List of UK top-ten singles in 1991

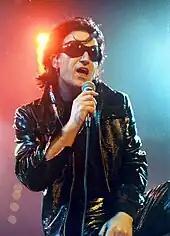
Bono and his band U2 made a return to the UK top 10 in 1991 with their number-one single "The Fly".

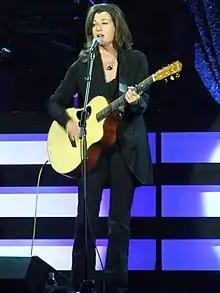
American singer-songwriter Amy Grant (pictured in 2008) achieved her sole UK top 10 hit this year with "Baby Baby", which peaked at number two in June.

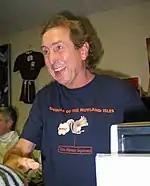
Eric Idle (pictured in 2003) wrote and sang lead vocals on Monty Python's "Always Look on the Bright Side of Life", which reached number three in the UK charts in October 1991.

The following table shows artists who achieved two or more top 10 entries in 1991, including singles that reached their peak in 1990 or 1992. The figures include both main artists and featured artists, while appearances on ensemble charity records are also counted for each artist.